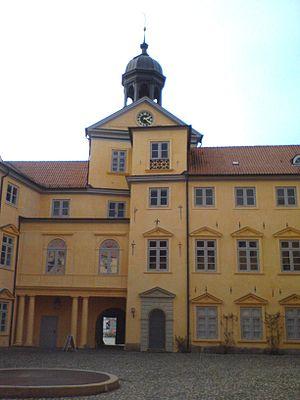
Le château d'Eutin est un château situé à Eutin dans l'arrondissement du Holstein de l'Est en Allemagne septentrionale. Le château est, avec ceux de Gottorf et de Glusksbourg, l'un des châteaux les plus remarquables du Schleswig-Holstein.